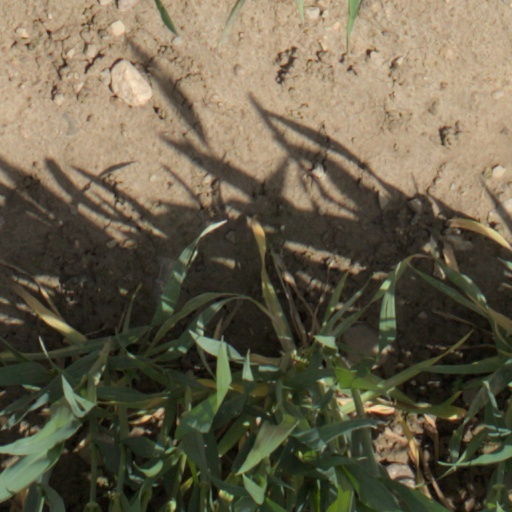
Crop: wheat